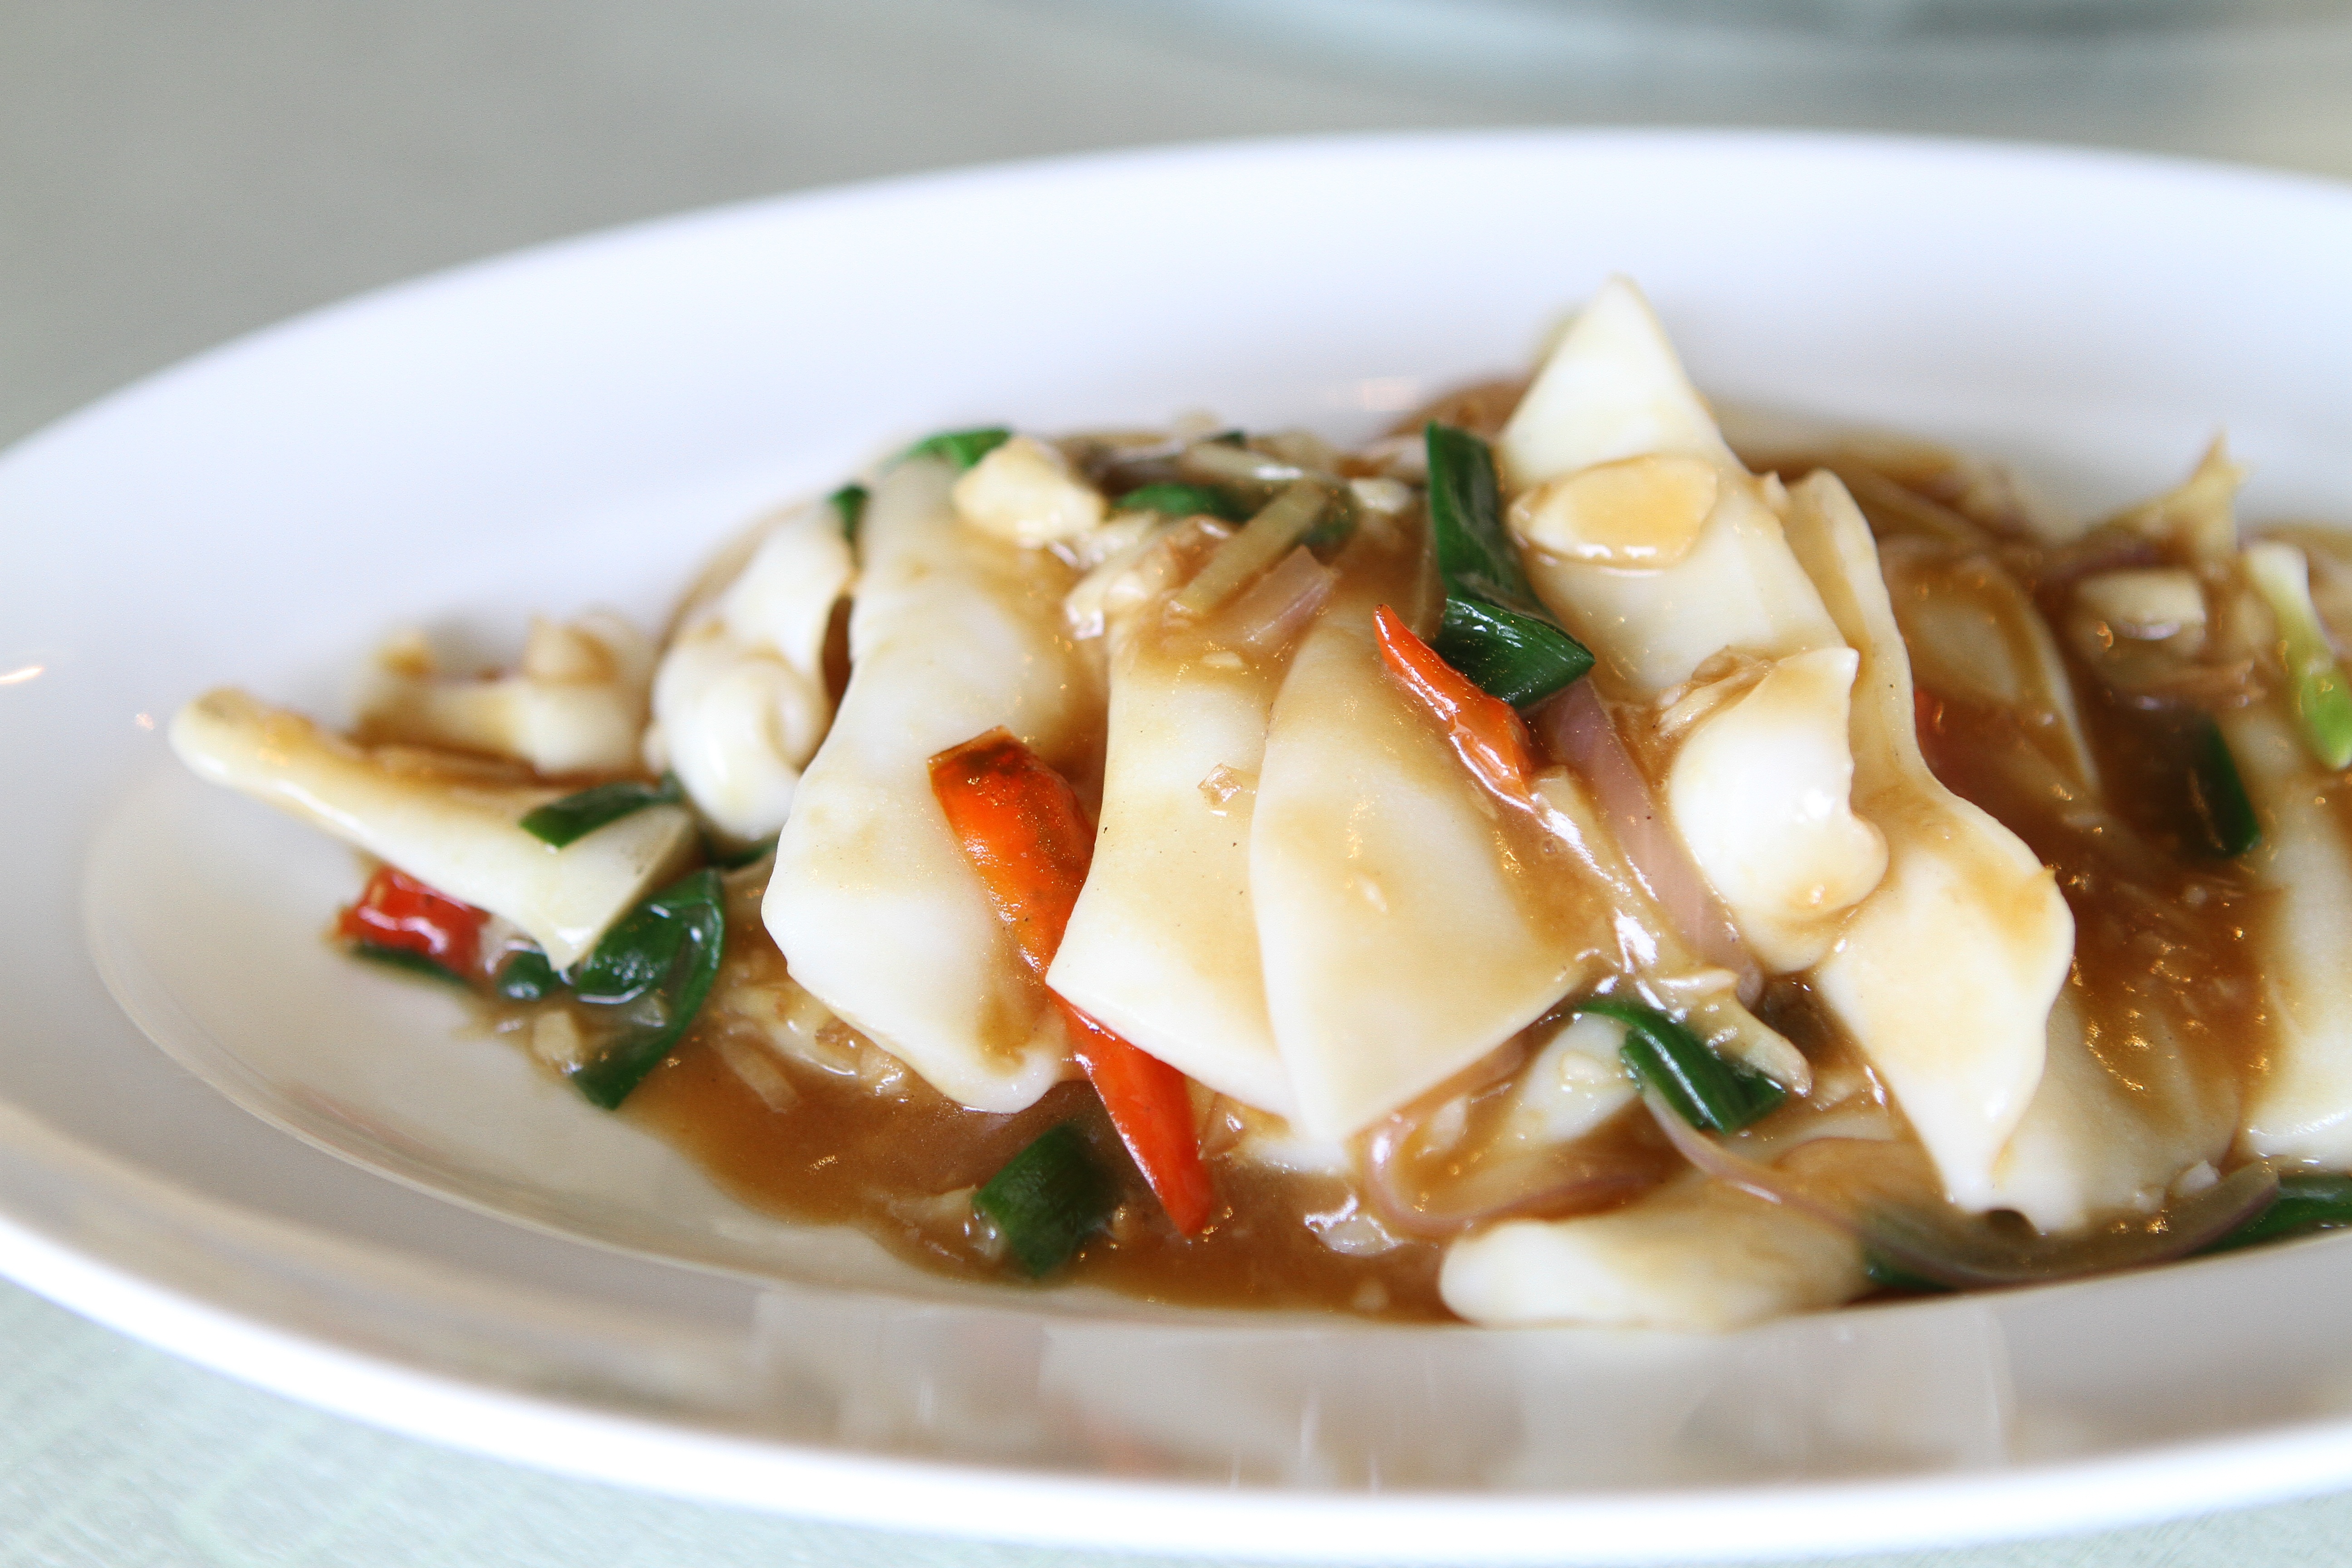
dish, food, produce, seafood, cuisine, soup, asian food, vegetarian food, thai food, chinese food, chinese dishes, southeast asian food, noodle soup, wonton, stir fried squid